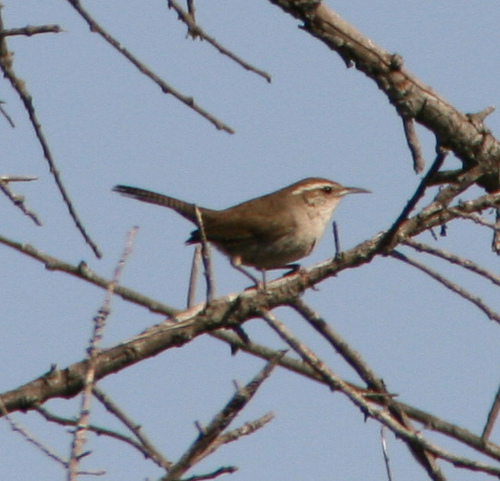
the small bird is brown with a light grey body and a longer tail.
this bird is brown with white on its stomach and has a long, pointy beak.
this bird is brown in color with a curved skinny beak and brown eye rings.
the birds has a brown overall body color with a lighter shade on it's throat.
this bird is brown and white in color with a curved beak, and brown eye rings.
a small bird with a light tan throat, breast and belly, a cream colored eye brow and brown feathers covering the rest of its body.
a small brown bird with a long upturned tail, pale throat and belly, white eyebrow and small down curved beak
this small bird has a light brown body and wings, with a long tail and a pointy bill.
this bird has a sloping sharp bill and a brown breast
this bird has wings that are brown and has a white eblly
Species: Bewick Wren